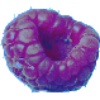
Label: Raspberry 1